Symphyotrichum ontarionis

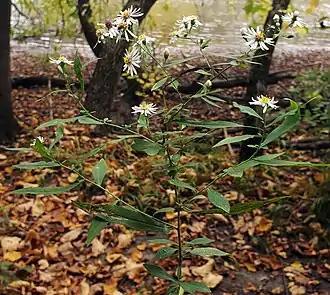
plant

Lower and middle stem leaves are about long by wide. Sizes become progressively smaller the farther they grow from the base. Stem leaves are usually withering by flowering. They are sessile or petiolate, and any petioles have narrow wings that may or may not clasp the stem. The shapes of the stem leaves vary from ovate or lance-ovate to elliptic-lanceolate or oblanceolate. Their margins are wavy or saw-toothed (sometimes coarsely), and their tips (apices) may be acute to acuminate, or short-caudate. Their bases are attenuate to cuneate.